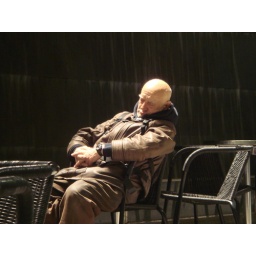
Bambi caught sleeping in open space cafe in a NYC office building